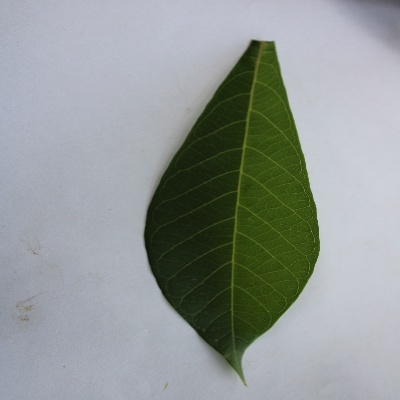
Crop: Cassava
Condition: healthy